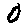
Label: 0